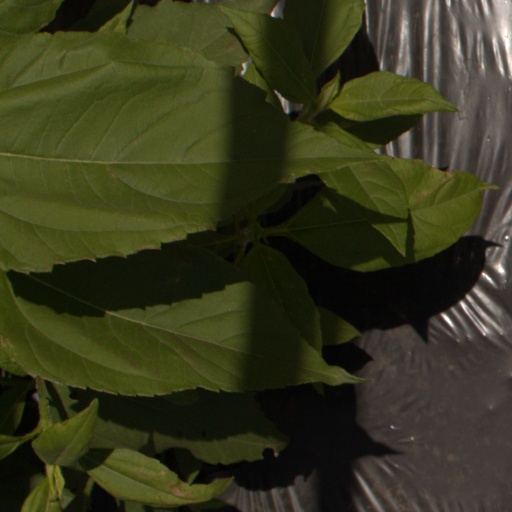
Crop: Jerusalem artichoke